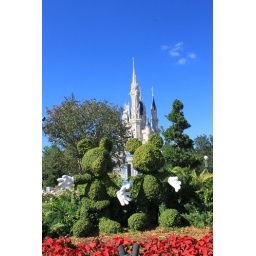
Mickey and minnie topiary. Taken in the plaza rose garden located between cinderella's castle and tomorrowland